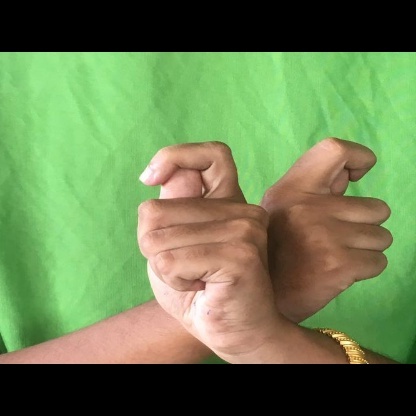
Mudra: Berunda